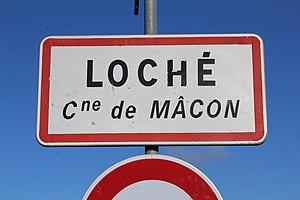
Panneau d'entrée dans Loché.
Loché est une commune associée de Mâcon. La fusion-association date de du 1ᵉʳ juillet 1972. C'est sur le territoire de ce bourg viticole qu'est implantée la gare de Mâcon-Loché-TGV.